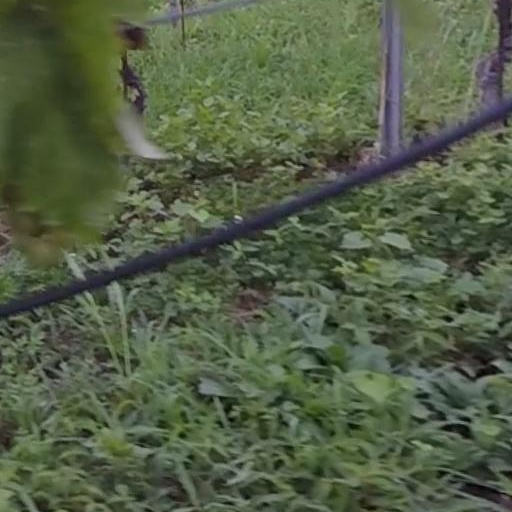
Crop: grape